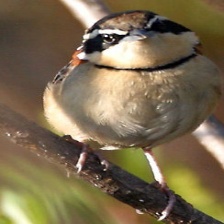
Species: COLLARED CRESCENTCHEST
Scientific name: MELANOPAREIA TORQUATA